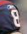
Number: 8